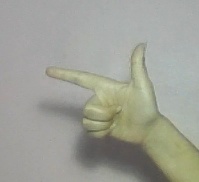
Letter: yaa